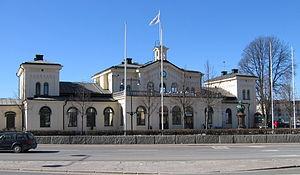
Örebro est une ville suédoise située sur le lac Hjälmaren. Avec 107 038 habitants, elle se place au sixième rang des villes les plus peuplées de Suède. Elle est le siège de la commune d'Örebro, et le chef-lieu du comté d'Örebro.